Elizabeth Savage (writer)

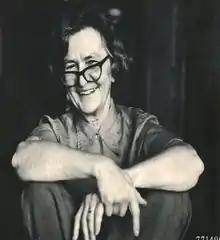

Elizabeth Savage (née Fitzgerald; February 15, 1918 – July 15, 1989) was an American novelist and short-story writer. In nine novels, she explored the turbulent decades between 1930 and 1980 in the Western United States and along the Atlantic Coast. Her work focuses on men and women dealing with the Great Depression, World War II, the birth of the women’s movement, the Sixties counterculture and the Vietnam War. Among her best-known books are "The Last Night at the Ritz", the semi-autobiographical "The Girls from the Five Great Valleys", "Summer of Pride", "But Not for Love", "A Fall of Angels", and "Happy Ending".